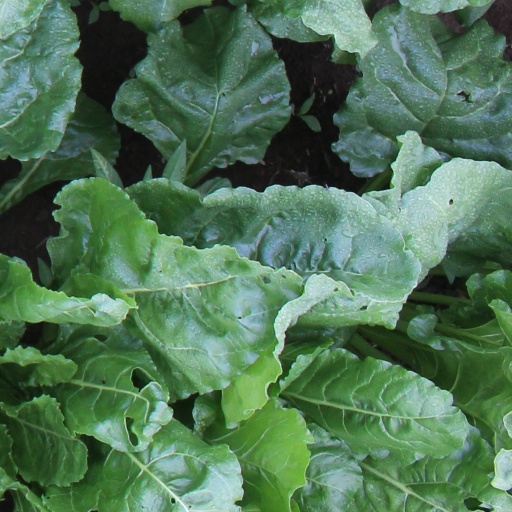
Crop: sugar beet